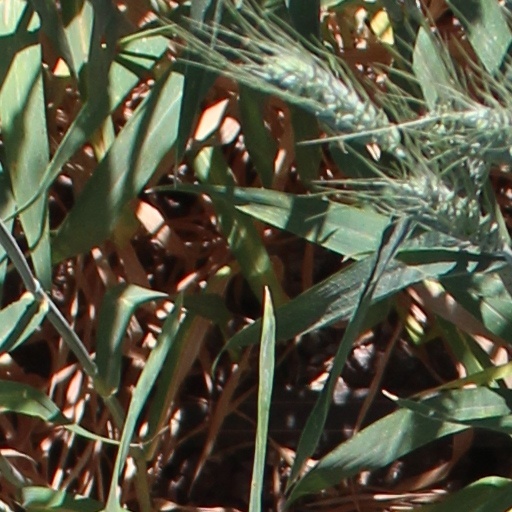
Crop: wheat